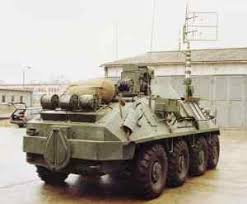
Label: BTR